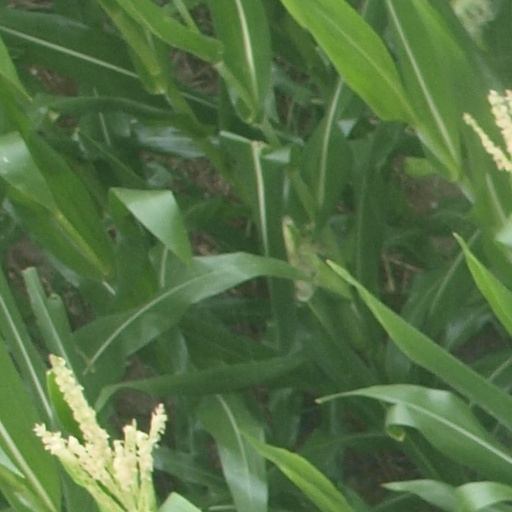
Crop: maize; corn